Sioban Coppinger

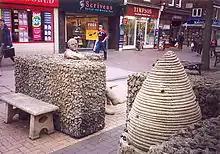
"The Beeston Seat", in Beeston, Nottingham

Coppinger was born in Canada, and studied at the Bath Academy of Art in England from 1974 to 1977, gaining an honours degree. She taught at Downe House School in Berkshire from 1991 to 1992. She has worked in the field of public sculpture for many years, and has exhibited uncommissioned works. She is a Fellow of the Royal Society of Sculptors, and a Fellow of the Royal Society of Arts.